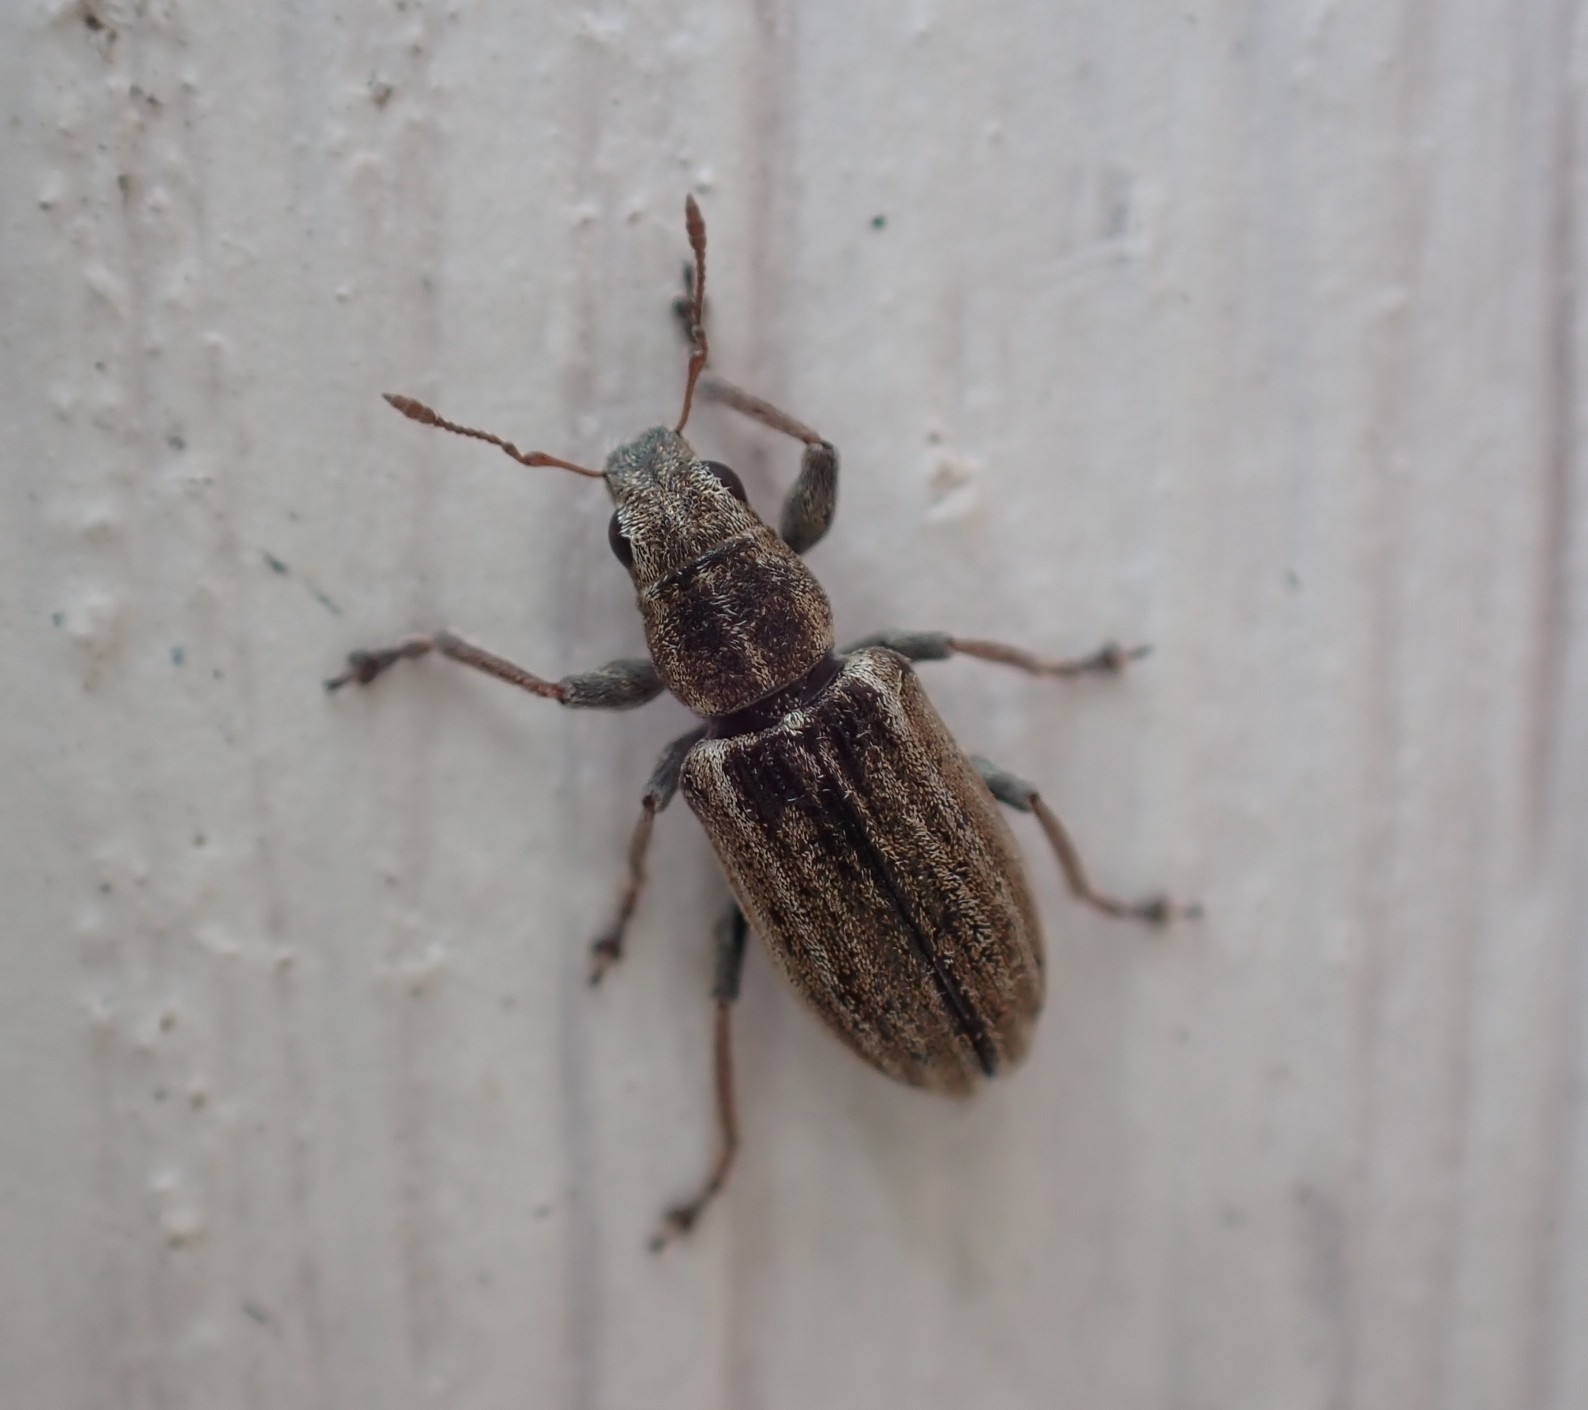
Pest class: pea_leaf_weevil